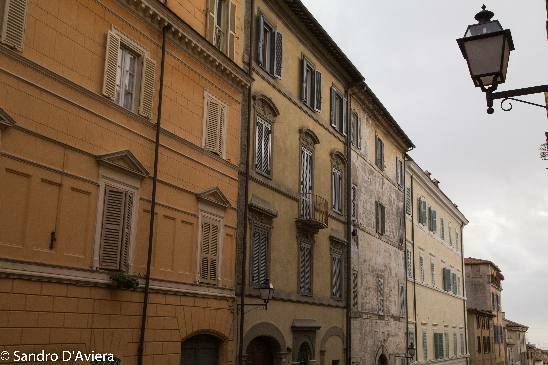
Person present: No